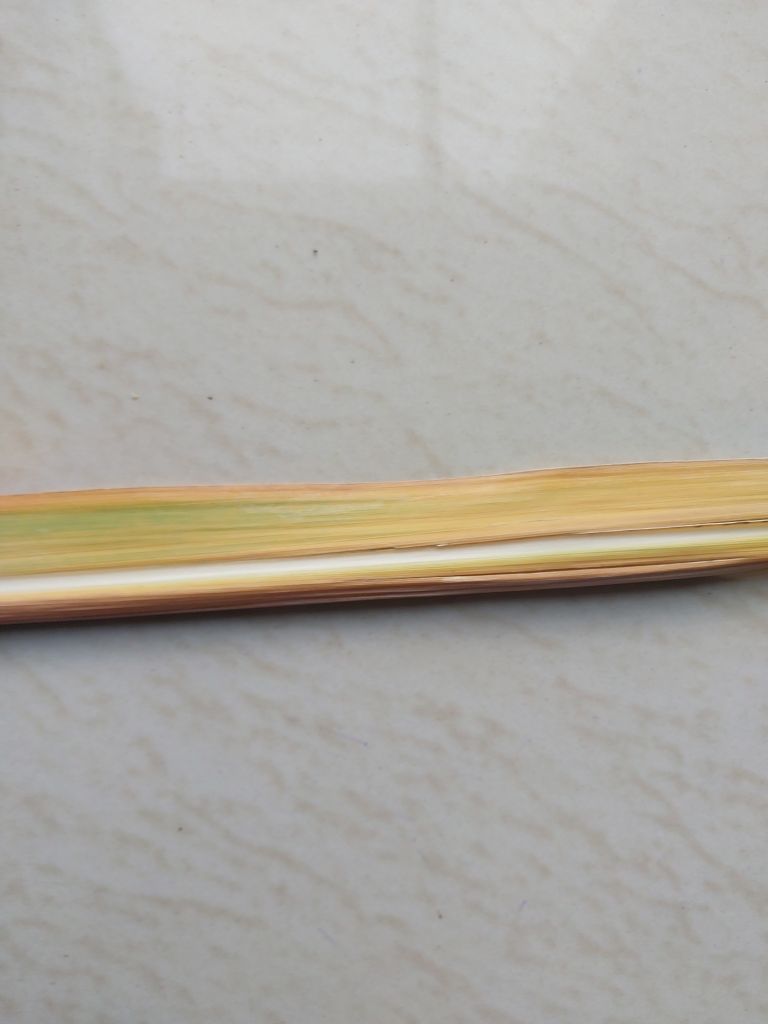
Label: Yellow Leaf